2021 FA Cup final

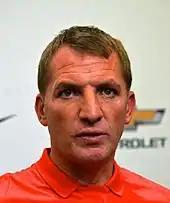
Brendan Rodgers "(pictured in 2014)" won his seventh final as a manager.

As President of The Football Association, Prince William, Duke of Cambridge, presented the FA Cup to Schmeichel, Leicester City's captain. Due to the COVID-19 pandemic in England, the presentation took place on the pitch instead of in the Royal Box. Players and managers of both clubs picked up their own medals. The FA did not punish Leicester players Choudhury and Fofana for parading the flag of Palestine during the post-match celebrations. This was despite it being claimed that such an action was against The FA's rules on political statements.